József Farkas (politician)

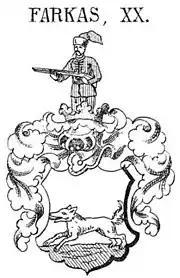
Coat of arms of the noble family Farkas de Boldogfa

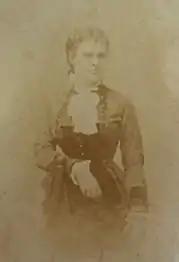
Rozália Sümeghy de Lovász et Szentmargitha (1857-1924), wife of József Farkas de Boldogfa.

Born in Bagod in the county of Zala, located in south-western region of the Kingdom of Hungary, József, was member of the ancient Roman Catholic Hungarian noble family Farkas de Boldogfa (in Hungarian: "boldogfai Farkas" család). He was son of Imre Farkas de Boldogfa (1811-1876), jurist, landowner, chief magistrate of the district of Zalaegerszeg (Hungarian: "főszolgabíró"), and Alojzia Horváth (1831-1919). His grandfather was János Nepomuk Farkas de Boldogfa (1774-1847), jurist, landowner, vice-ispán of the county of Zala (Hungarian: "alispán of Zala"). József Farkas de Boldogfa had two brothers: Gábor Farkas de Boldogfa (1863–1925), a landowner who never married, and Imre Farkas de Boldogfa (1860–1895), a landowner, who married Mária Viosz de Nemesvita and had one single daughter. The cousin of József Farkas de Boldogfa's father was Ferenc Farkas de Boldogfa (1838–1908), economyst, landowner, Zala county's auditor and monetary comptroller. Ferenc Farkas de Boldogfa's children, and József's second cousins were vitéz Sándor Farkas de Boldogfa (1880–1946), colonel, captain of the Order of Vitéz of the county of Zala, knight of the Order of the Iron Crown, and dr. István Farkas de Boldogfa (1875–1921), jurist, supreme chief magistrate of district of Sümeg in the county of Zala.